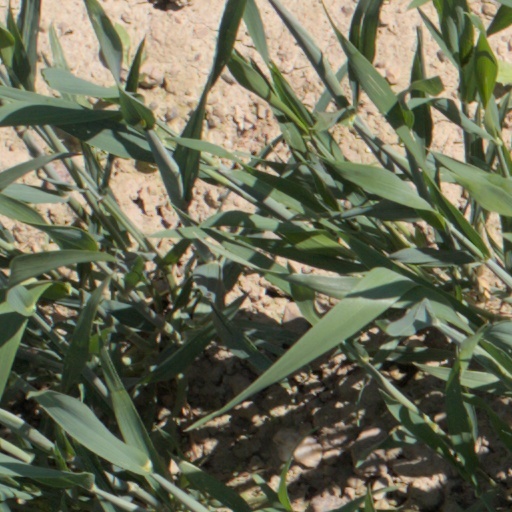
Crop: wheat